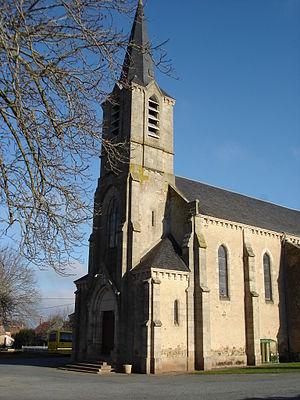
Urciers (36)
Urciers est une commune française située dans le département de l'Indre, en région Centre-Val de Loire.